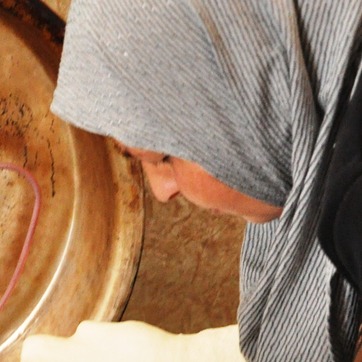
Material: skin